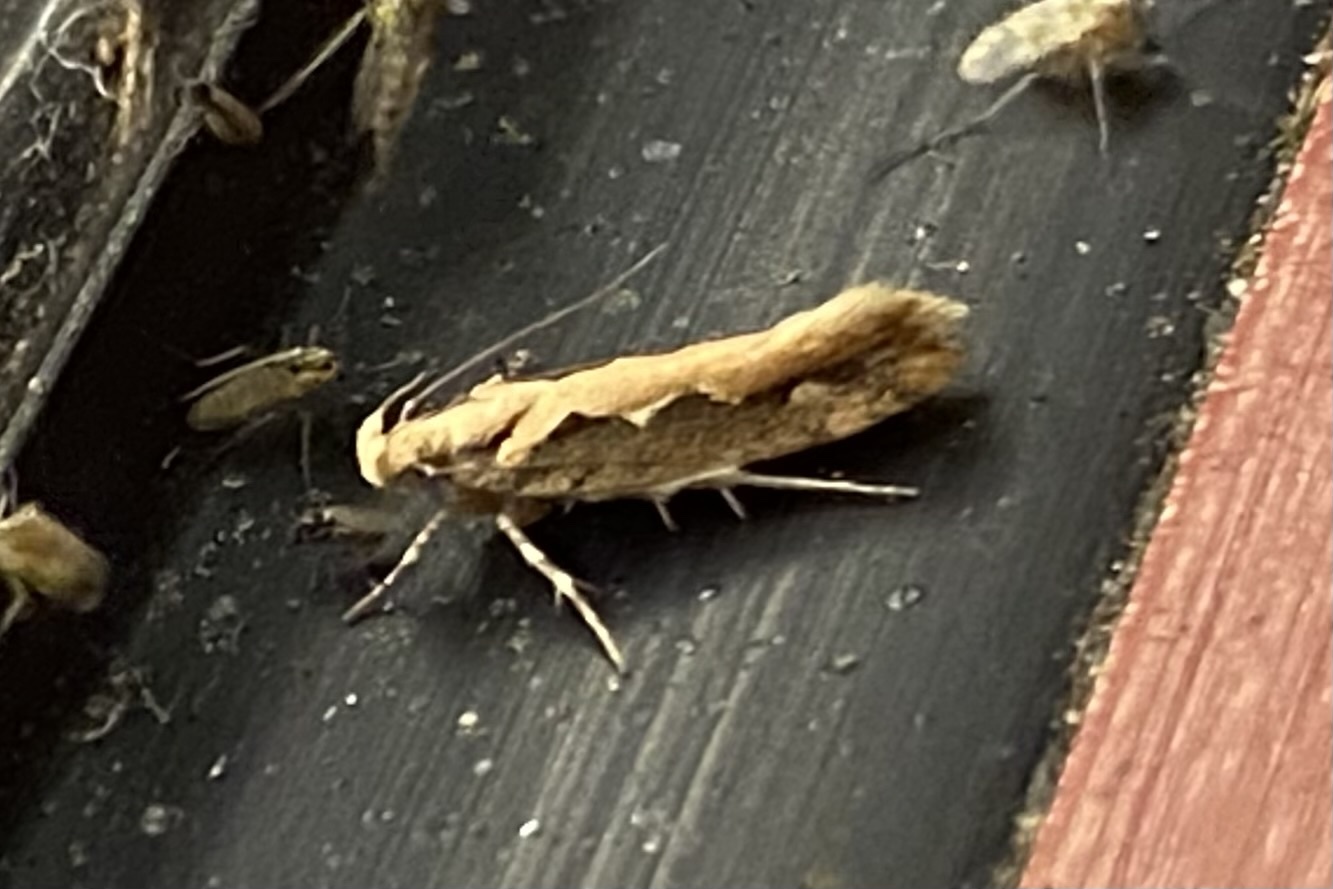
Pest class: diamondback_moth